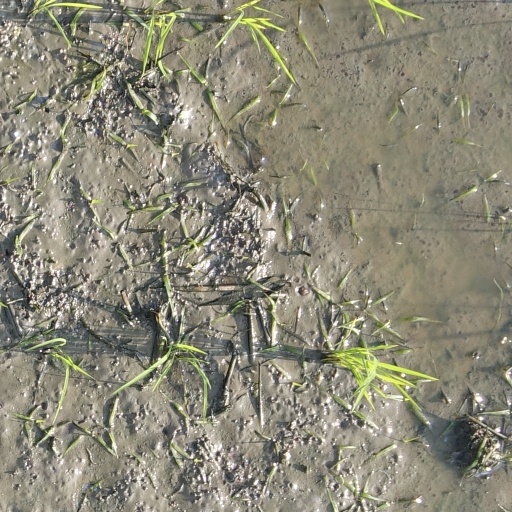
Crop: rice